Cedar waxwing

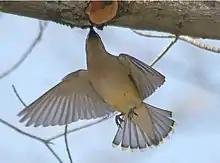
Feeding on tree sap

The mating season for this bird begins around the end of spring and runs through to late summer. The male will do a "hopping dance" for the female. If she is interested, she'll hop back. During courtship, the male and female will sit together and pass small objects back and forth, such as flower petals or an insect. Mating pairs will sometimes rub their beaks together. The nest is a loose, open cup built with grass and twigs, lined with softer materials, and supported by a tree branch averaging above ground but, at times, considerably higher. It takes around five or six days for the female waxwing to build the nest, and it can take up to 2,500 trips back and forth. Sometimes, the female will steal nest material from other species' nests. The outer diameter of the nest is approximately . Usually, 5 or 6 eggs are laid, and the female incubates them for 11 to 13 days. The eggs are oval shaped with a smooth surface and very little, if any, gloss. The egg shells are of various shades of light or bluish grey with irregular, dark brown spots or greyish-brown splotches. Both parents build the nest and feed the young. Typically, there are one or two broods during the mating season. Young leave the nest about 14 to 18 days after hatching.